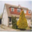
Label: house